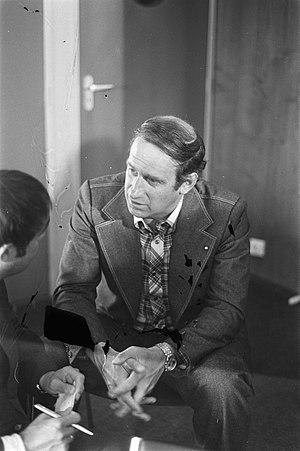
Johan Grijzenhout, né le 22 décembre 1932, est un ancien entraîneur néerlandais.